Mattia Bortoloni

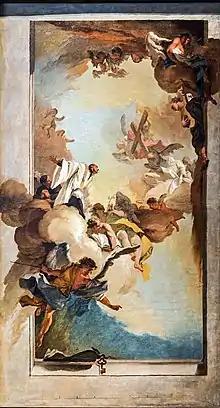
Accademia - Gloria di san Gaetano da Thiene ("Glory of Saint Cajetan)" 1729.

Mattia Bortoloni (31 March 1696 – 9 June 1750) was a painter of the early Italian Rococo period. He began his career as a student of Antonio Balestra of Verona and was active throughout northern Italy.